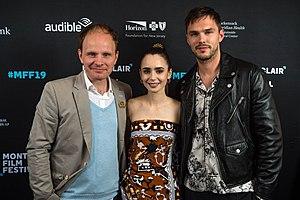
Tolkien est un drame biographique américain réalisé par Dome Karukoski, sorti en 2019. Il s’agit du portrait du professeur de philologie et écrivain britannique J. R. R. Tolkien, auteur du Hobbit et du Seigneur des anneaux.